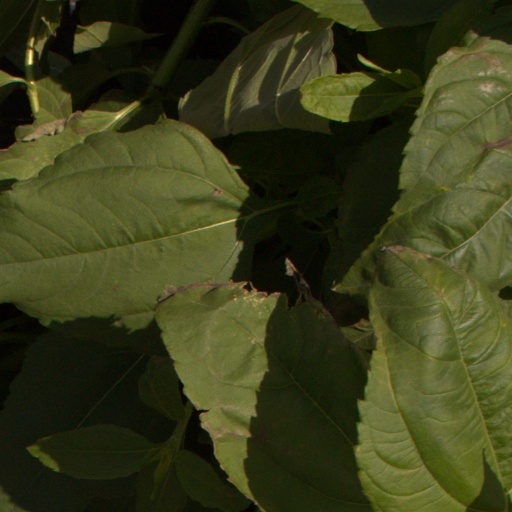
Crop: Jerusalem artichoke